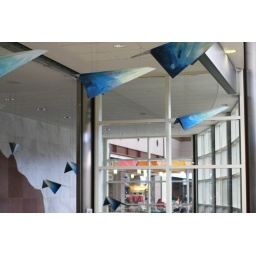
These paper airplanes are just a glimpse of the art that resides within DIA.